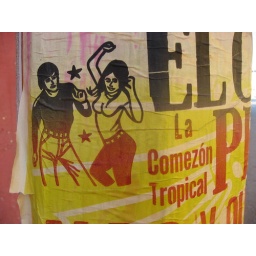
In tiny Muna I took this picture of a colorful sign advertising a dance in nearby Ticul.